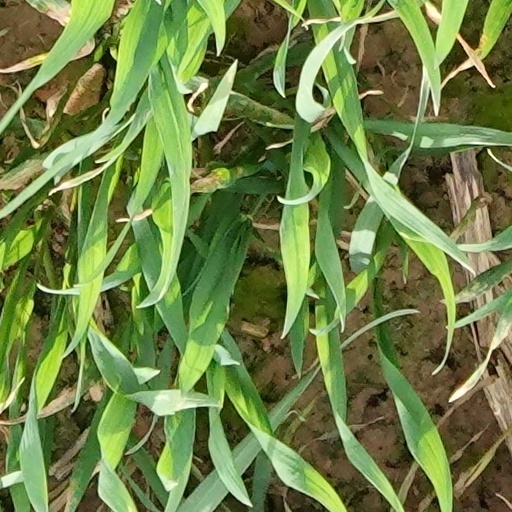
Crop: wheat